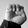
ASL letter: E